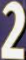
Number: 2